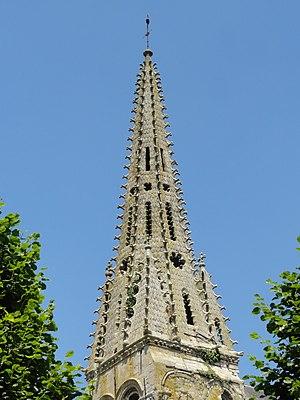
Voir titre.
L'église Notre-Dame d'Ève est une église catholique paroissiale située à Ève, en France. Elle se singularise par sa façade dissymétrique, à quatre travées, qui englobe un étage et demi d'un clocher roman du milieu du XIIᵉ siècle. Le très riche décor à pinacles plaqués, accolades, animaux fantastiques et réseaux flamboyants, ainsi que l'élégante flèche cumulant à 44 m de hauteur, datent de la première moitié du XVIᵉ siècle. Comme la façade l'augure déjà, le plan de l'église est également irrégulier, au moins dans la première travée de la nef, qui se compose de la base du clocher plusieurs fois remanié, et d'un narthex. Le reste du vaisseau central est inhabituellement large pour une petite église rurale, et se termine par une grande abside à cinq pans. Les deux premières travées à l'est du clocher représentent le chœur gothique du second quart du XIIIᵉ siècle, dont l'architecture est d'une grande qualité. Les travées adjacentes du bas-côté nord datent de la même époque. Il faut savoir que la nef se situait à l'ouest du clocher avant sa destruction sous la guerre de Cent Ans.